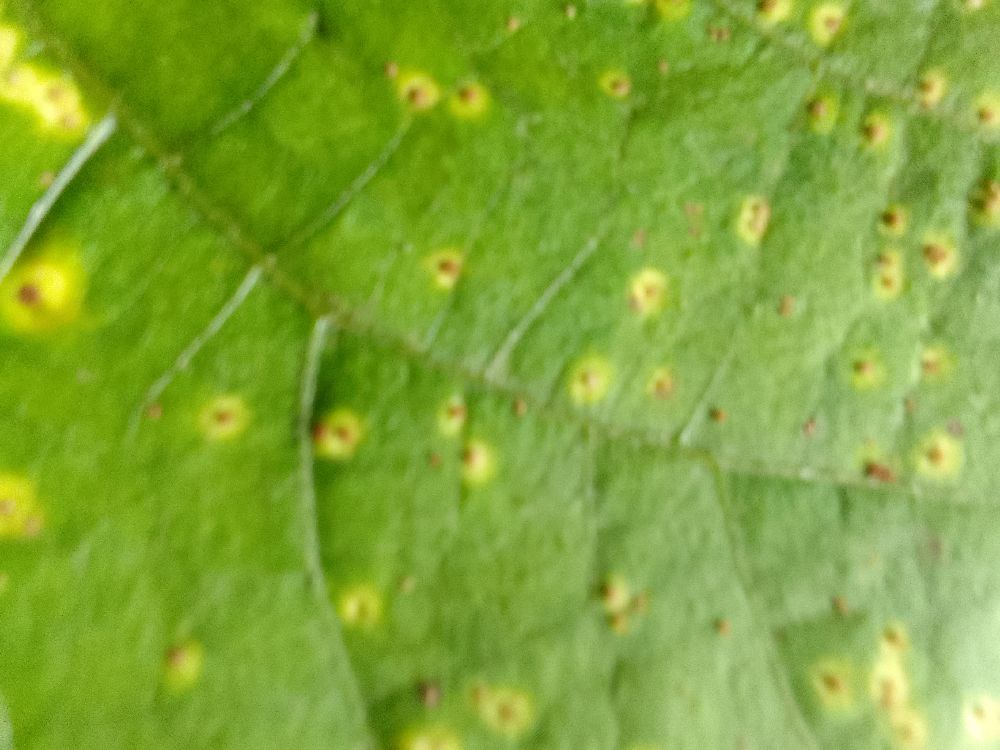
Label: rust